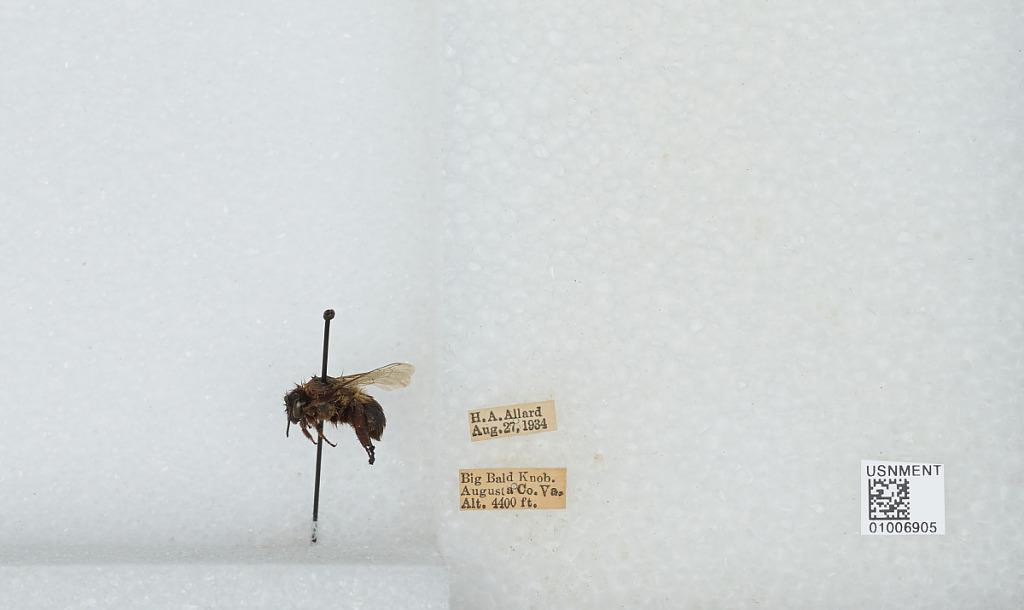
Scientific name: Bombus (Pyrobombus) impatiens Cresson
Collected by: H. Allard
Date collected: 1934-8-27
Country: United States
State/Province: Virginia
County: Augusta
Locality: Big Bald Knob
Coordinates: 38.3558, -79.2978